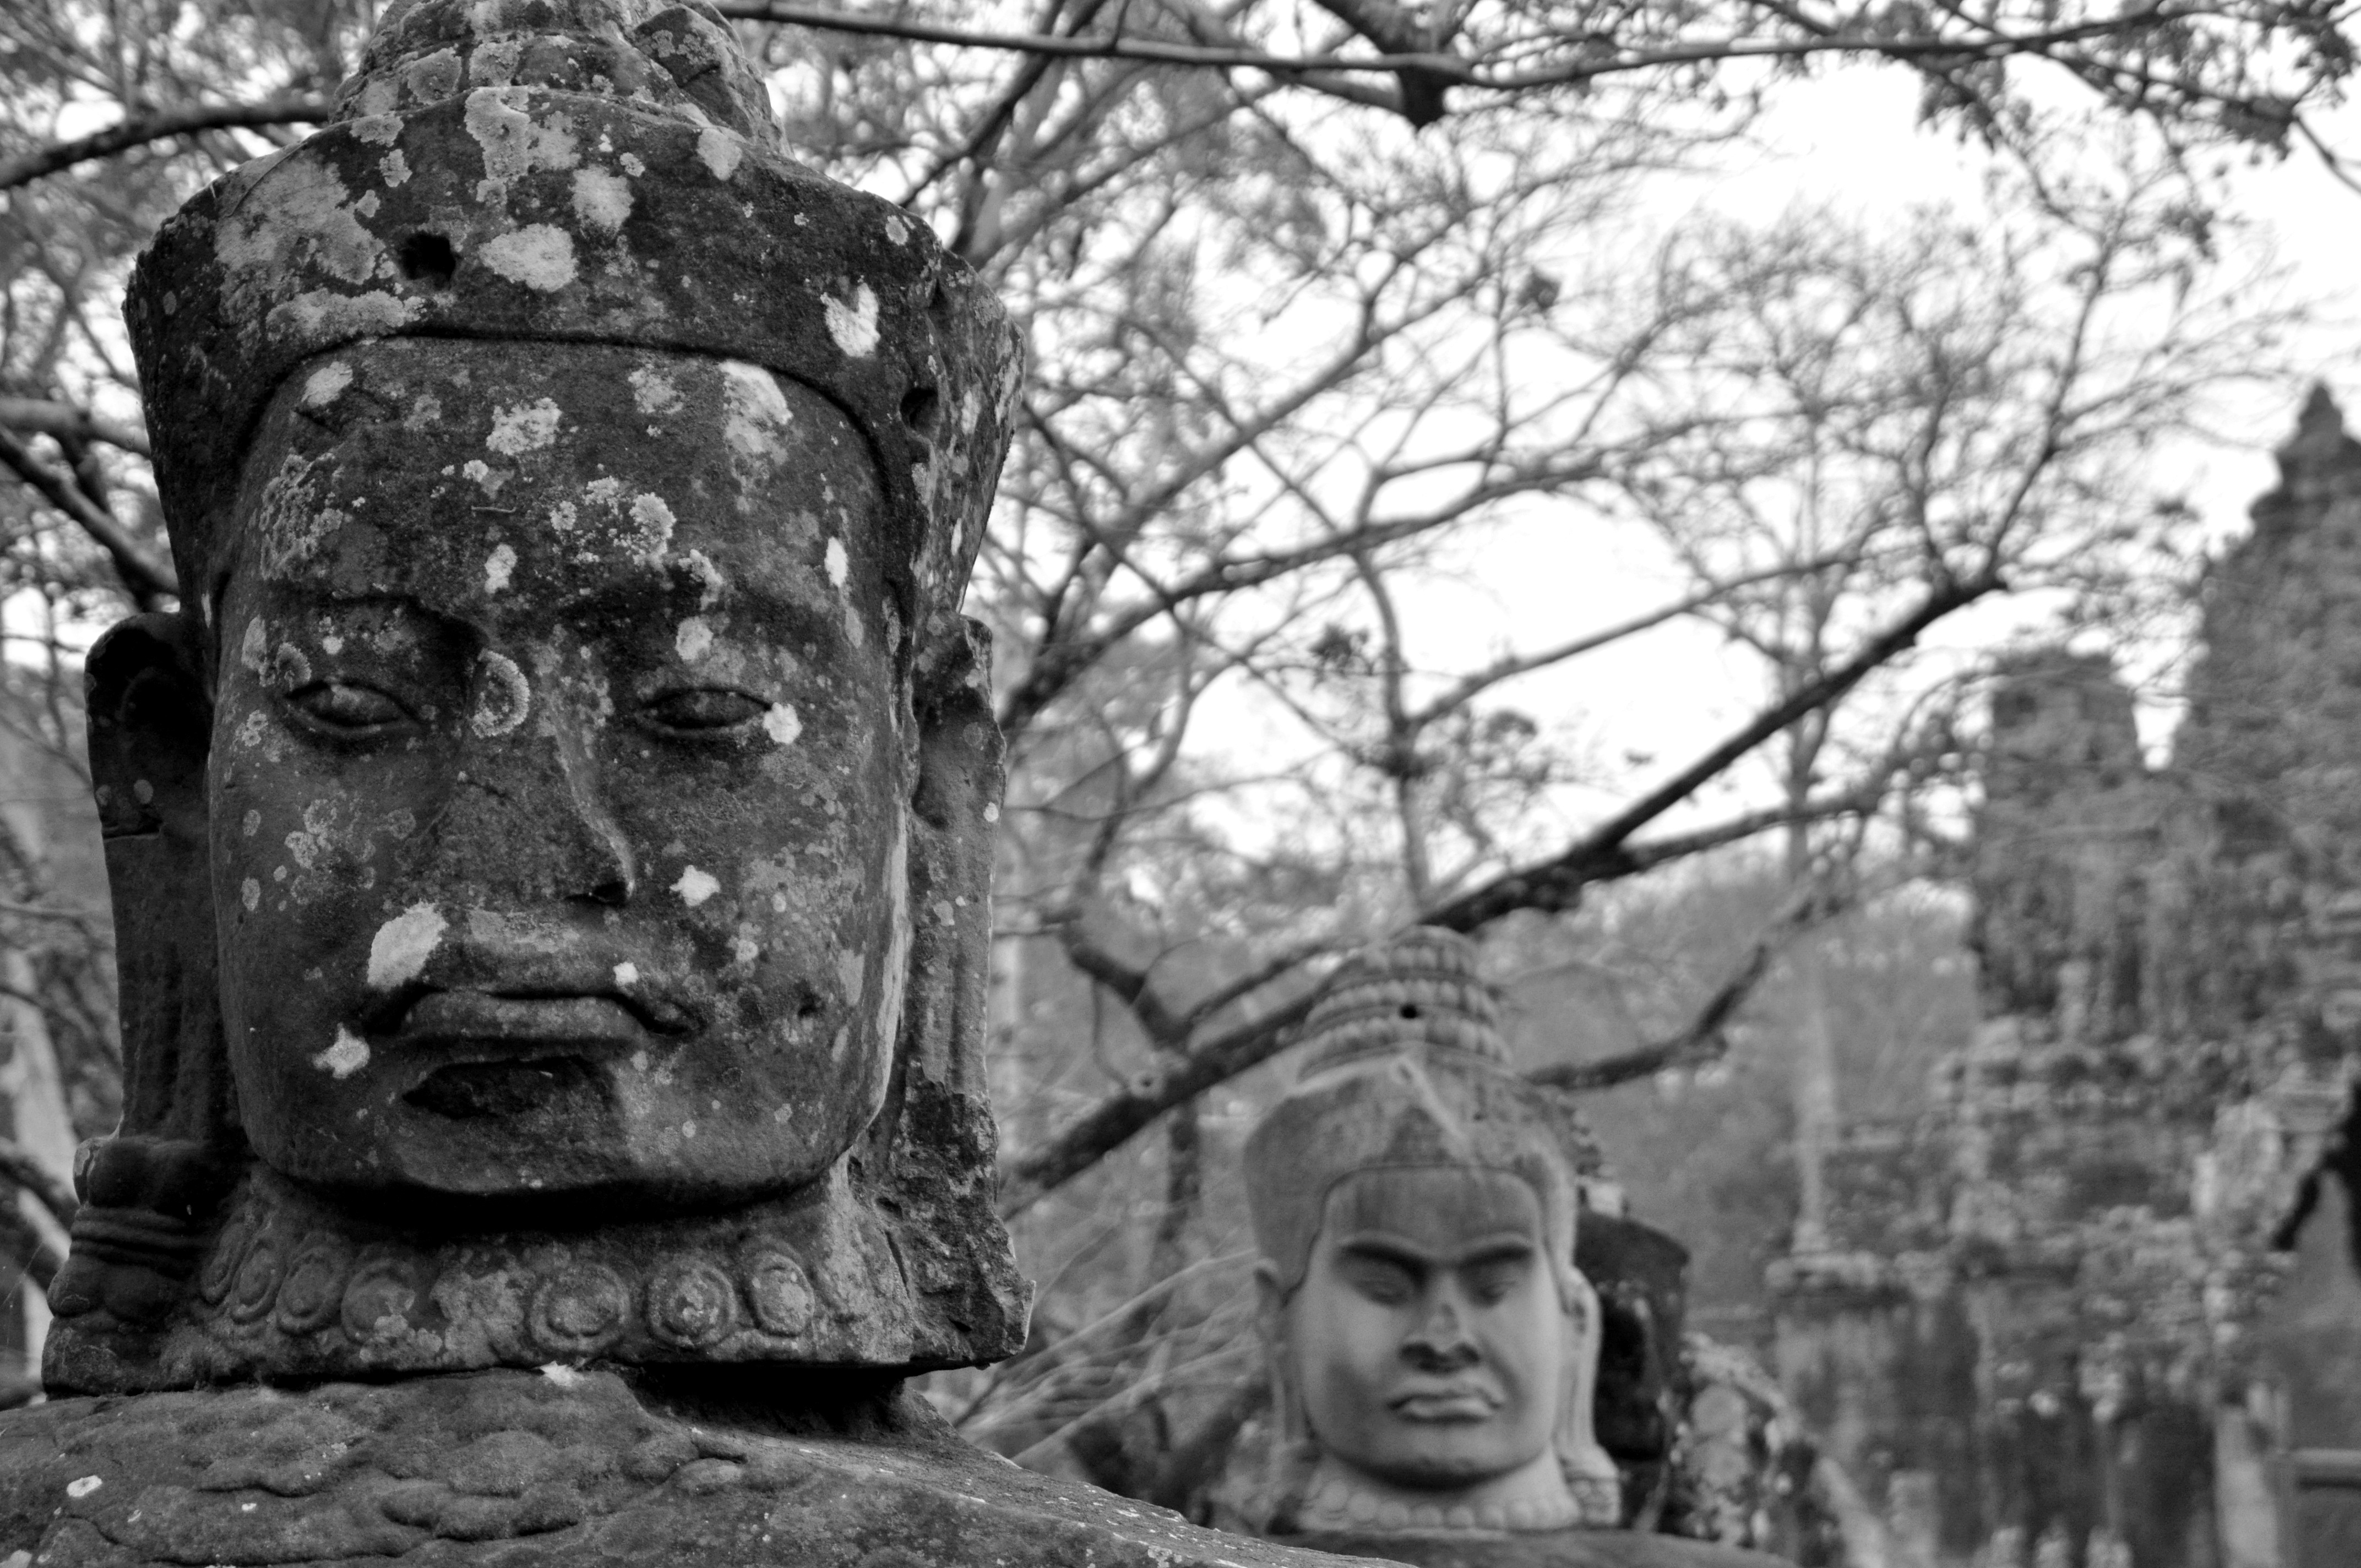
black and white, monument, statue, asia, monochrome, sculpture, art, temple, cambodia, history, faces, carving, historically, angkor, khmer, hinduism, unesco world heritage, temple complex, monochrome photography